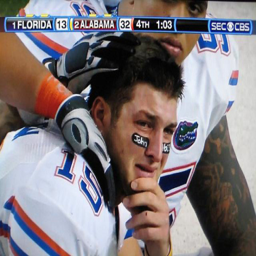
losing event left organization leader in tears , crying all the way to the locker room as cameras rolled .